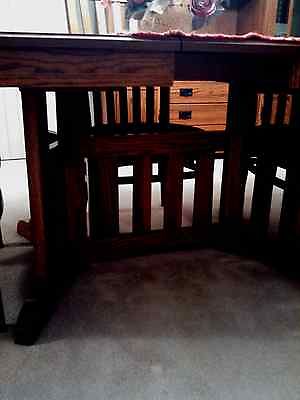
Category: table